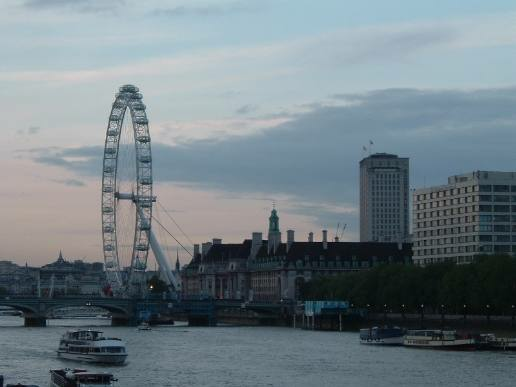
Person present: No